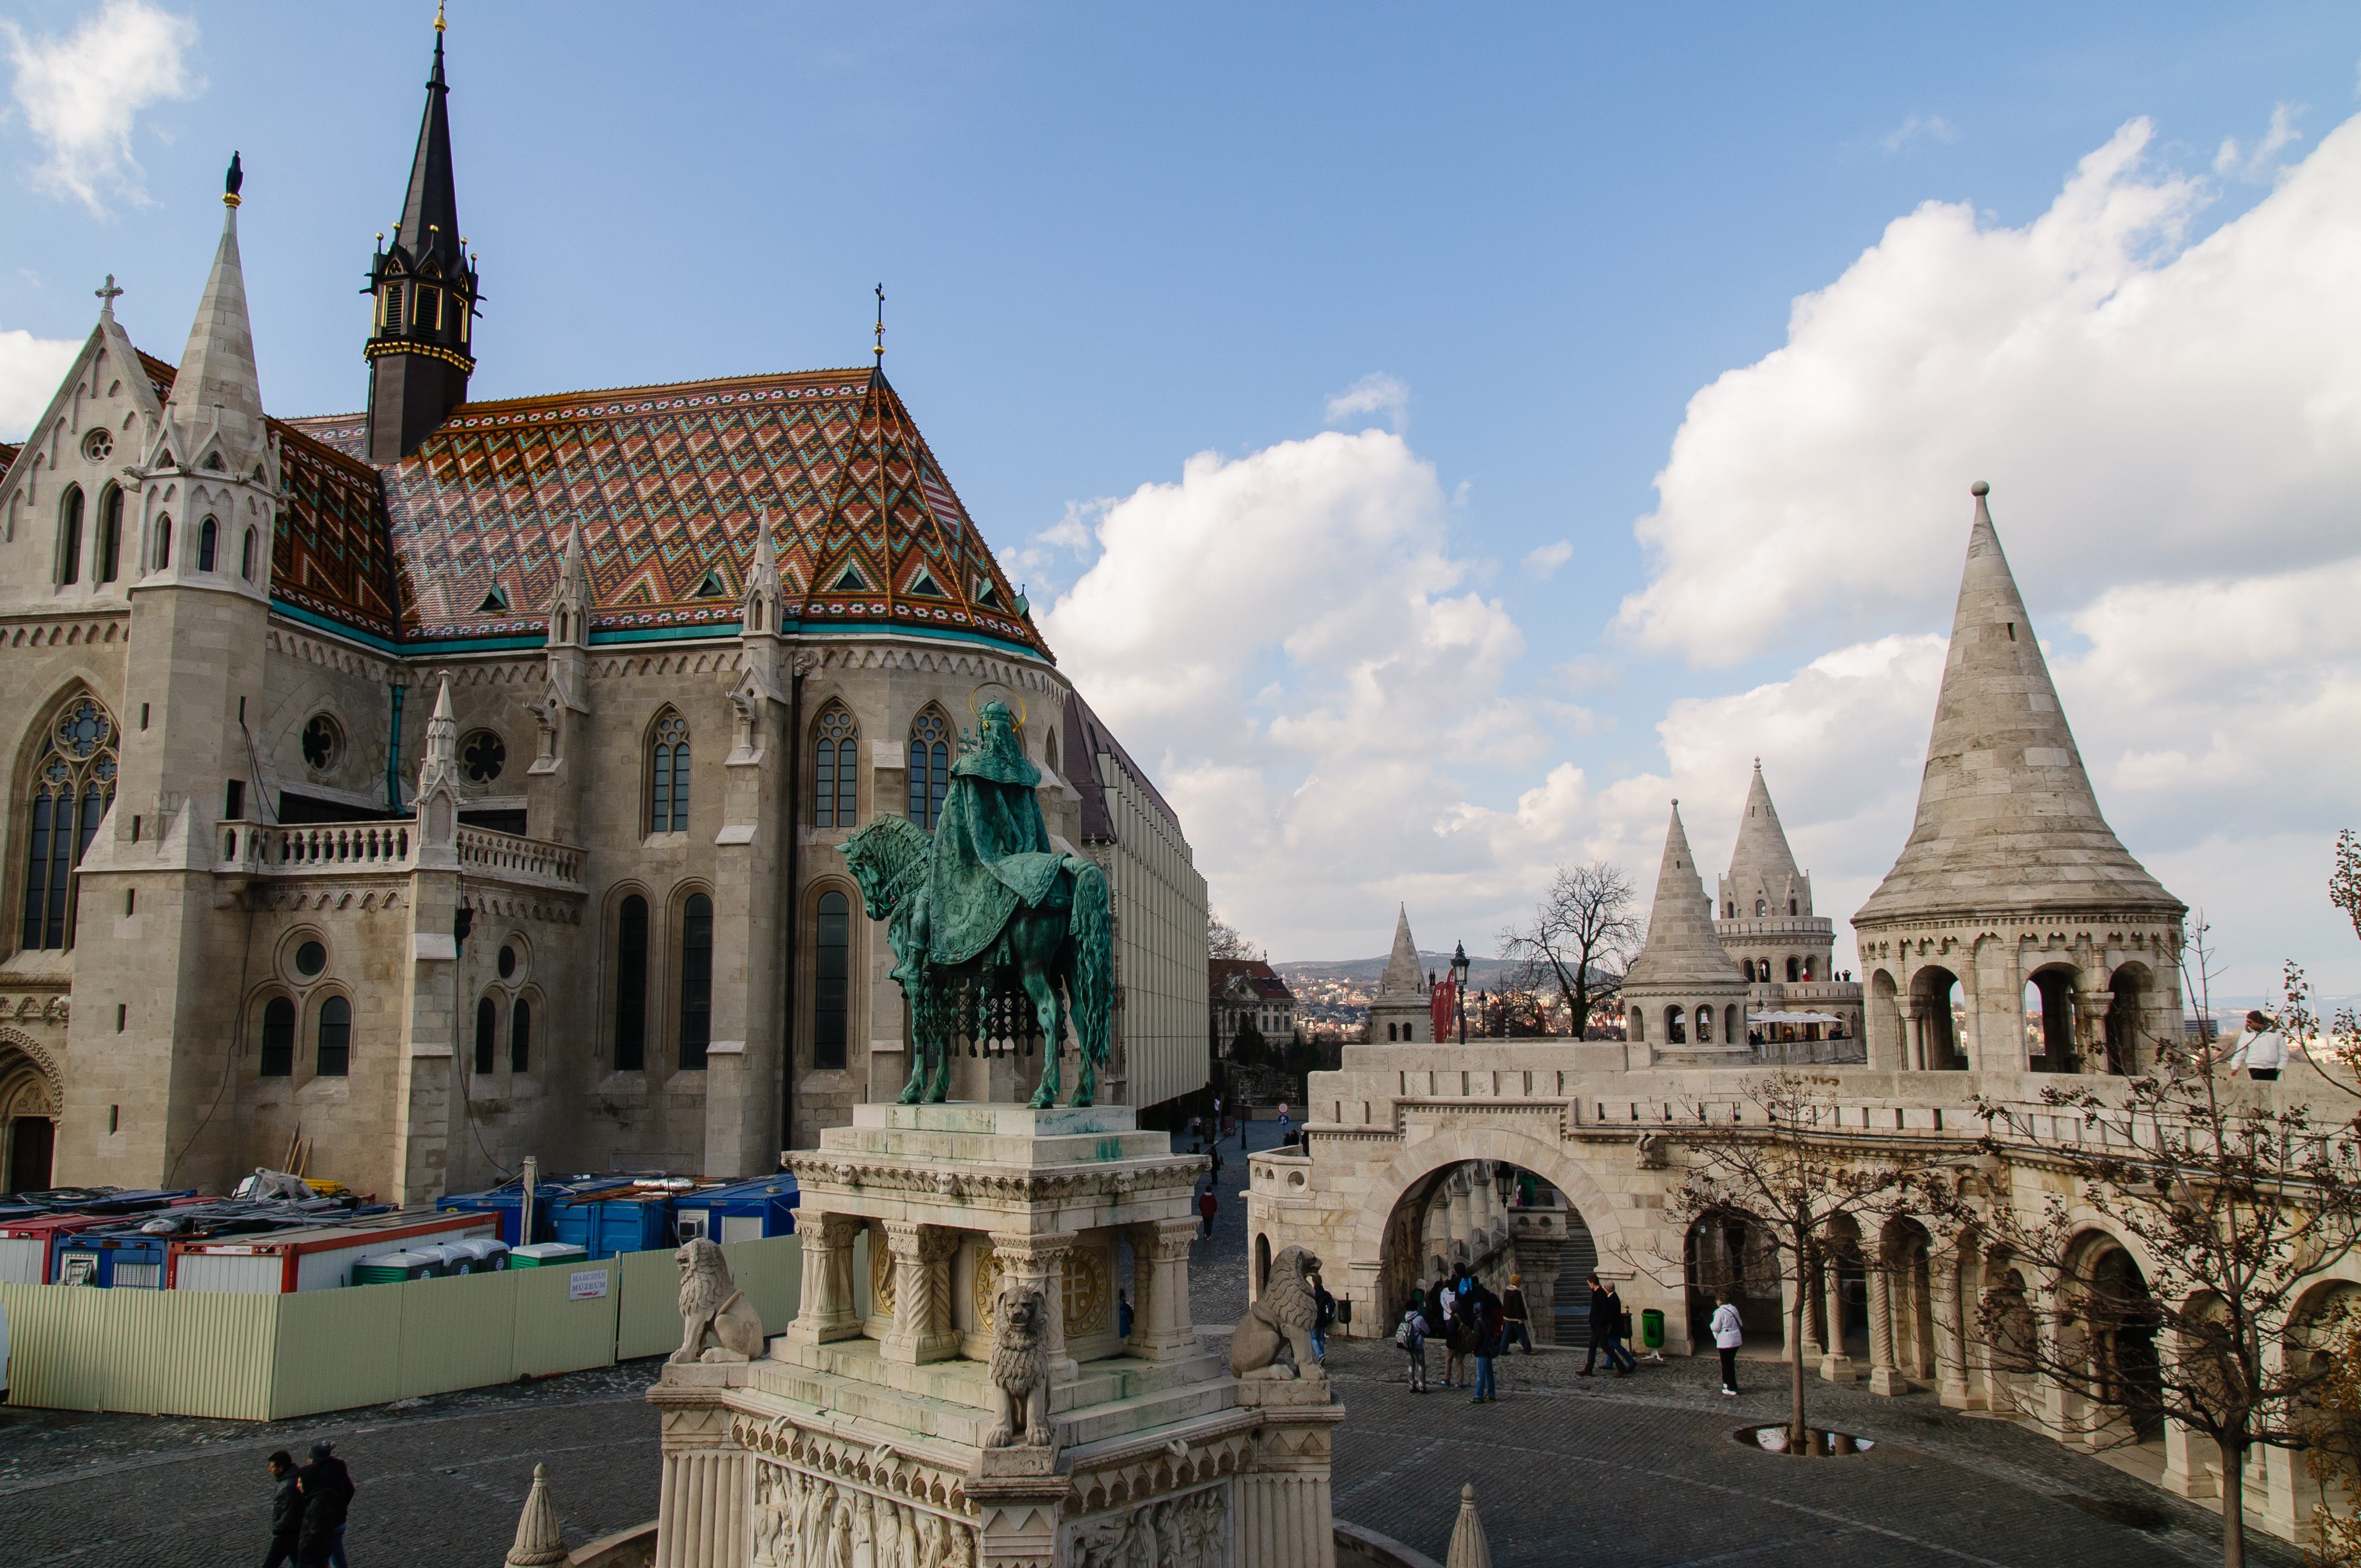
town, building, palace, travel, plaza, landmark, church, cathedral, nikon, tourism, place of worship, budapest, hungary, town square, basilica, d300, tours, historic site, ancient history